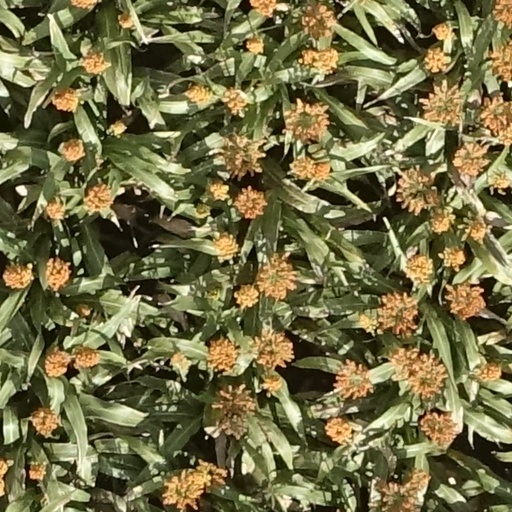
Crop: sorghum